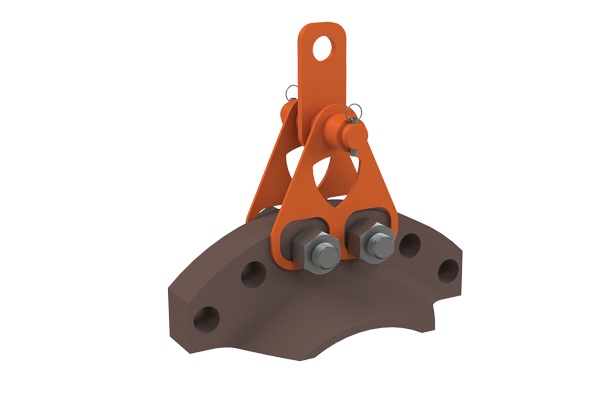
Gearench FLA5000 Petol Flange Lifter
The PETOL FLANGE LIFTER provides a safe and easy method of installing and removing blind and weld neck flanges. By eliminating the need to attach a lifting eye to the flange, the tool is both time and cost effective. Each flange lifter is load tested and magnetic particle inspected to ensure safety and quality. No lifting eye required Easy installation and removal of blind and weld neck flanges Safe Saves time and money Designed to comply with ASME Specifications B30.20 and BTH-1, Design Category B, Service Class 4 Serialized and stamped with Load Rating Supplied with Data Book that contains operating instructions, warnings, load test certificates and MPI certificates Specifications: For use on: Blind & Weld Neck Flanges Fits Bolt Size: 3/4" - 4" Fits Flange Thickness: 1" - 11-1/16" Weight: 38 lbs. Rated Load: 5,000 lbs.
Brand: GEARENCH
Category: Hardware > Tool Accessories > Wedge Tools > Flange Wedges